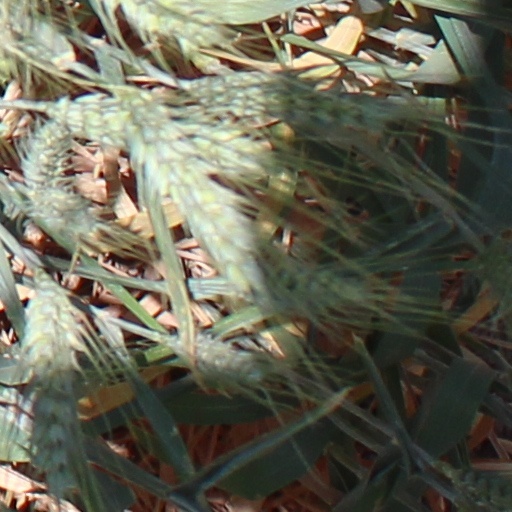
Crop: wheat